33 Scenes from Life

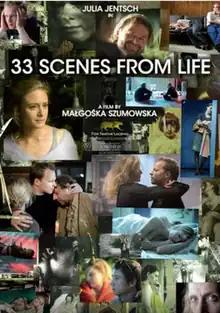
Film poster

33 Scenes from Life is a 2008 Polish film directed by Małgorzata Szumowska.